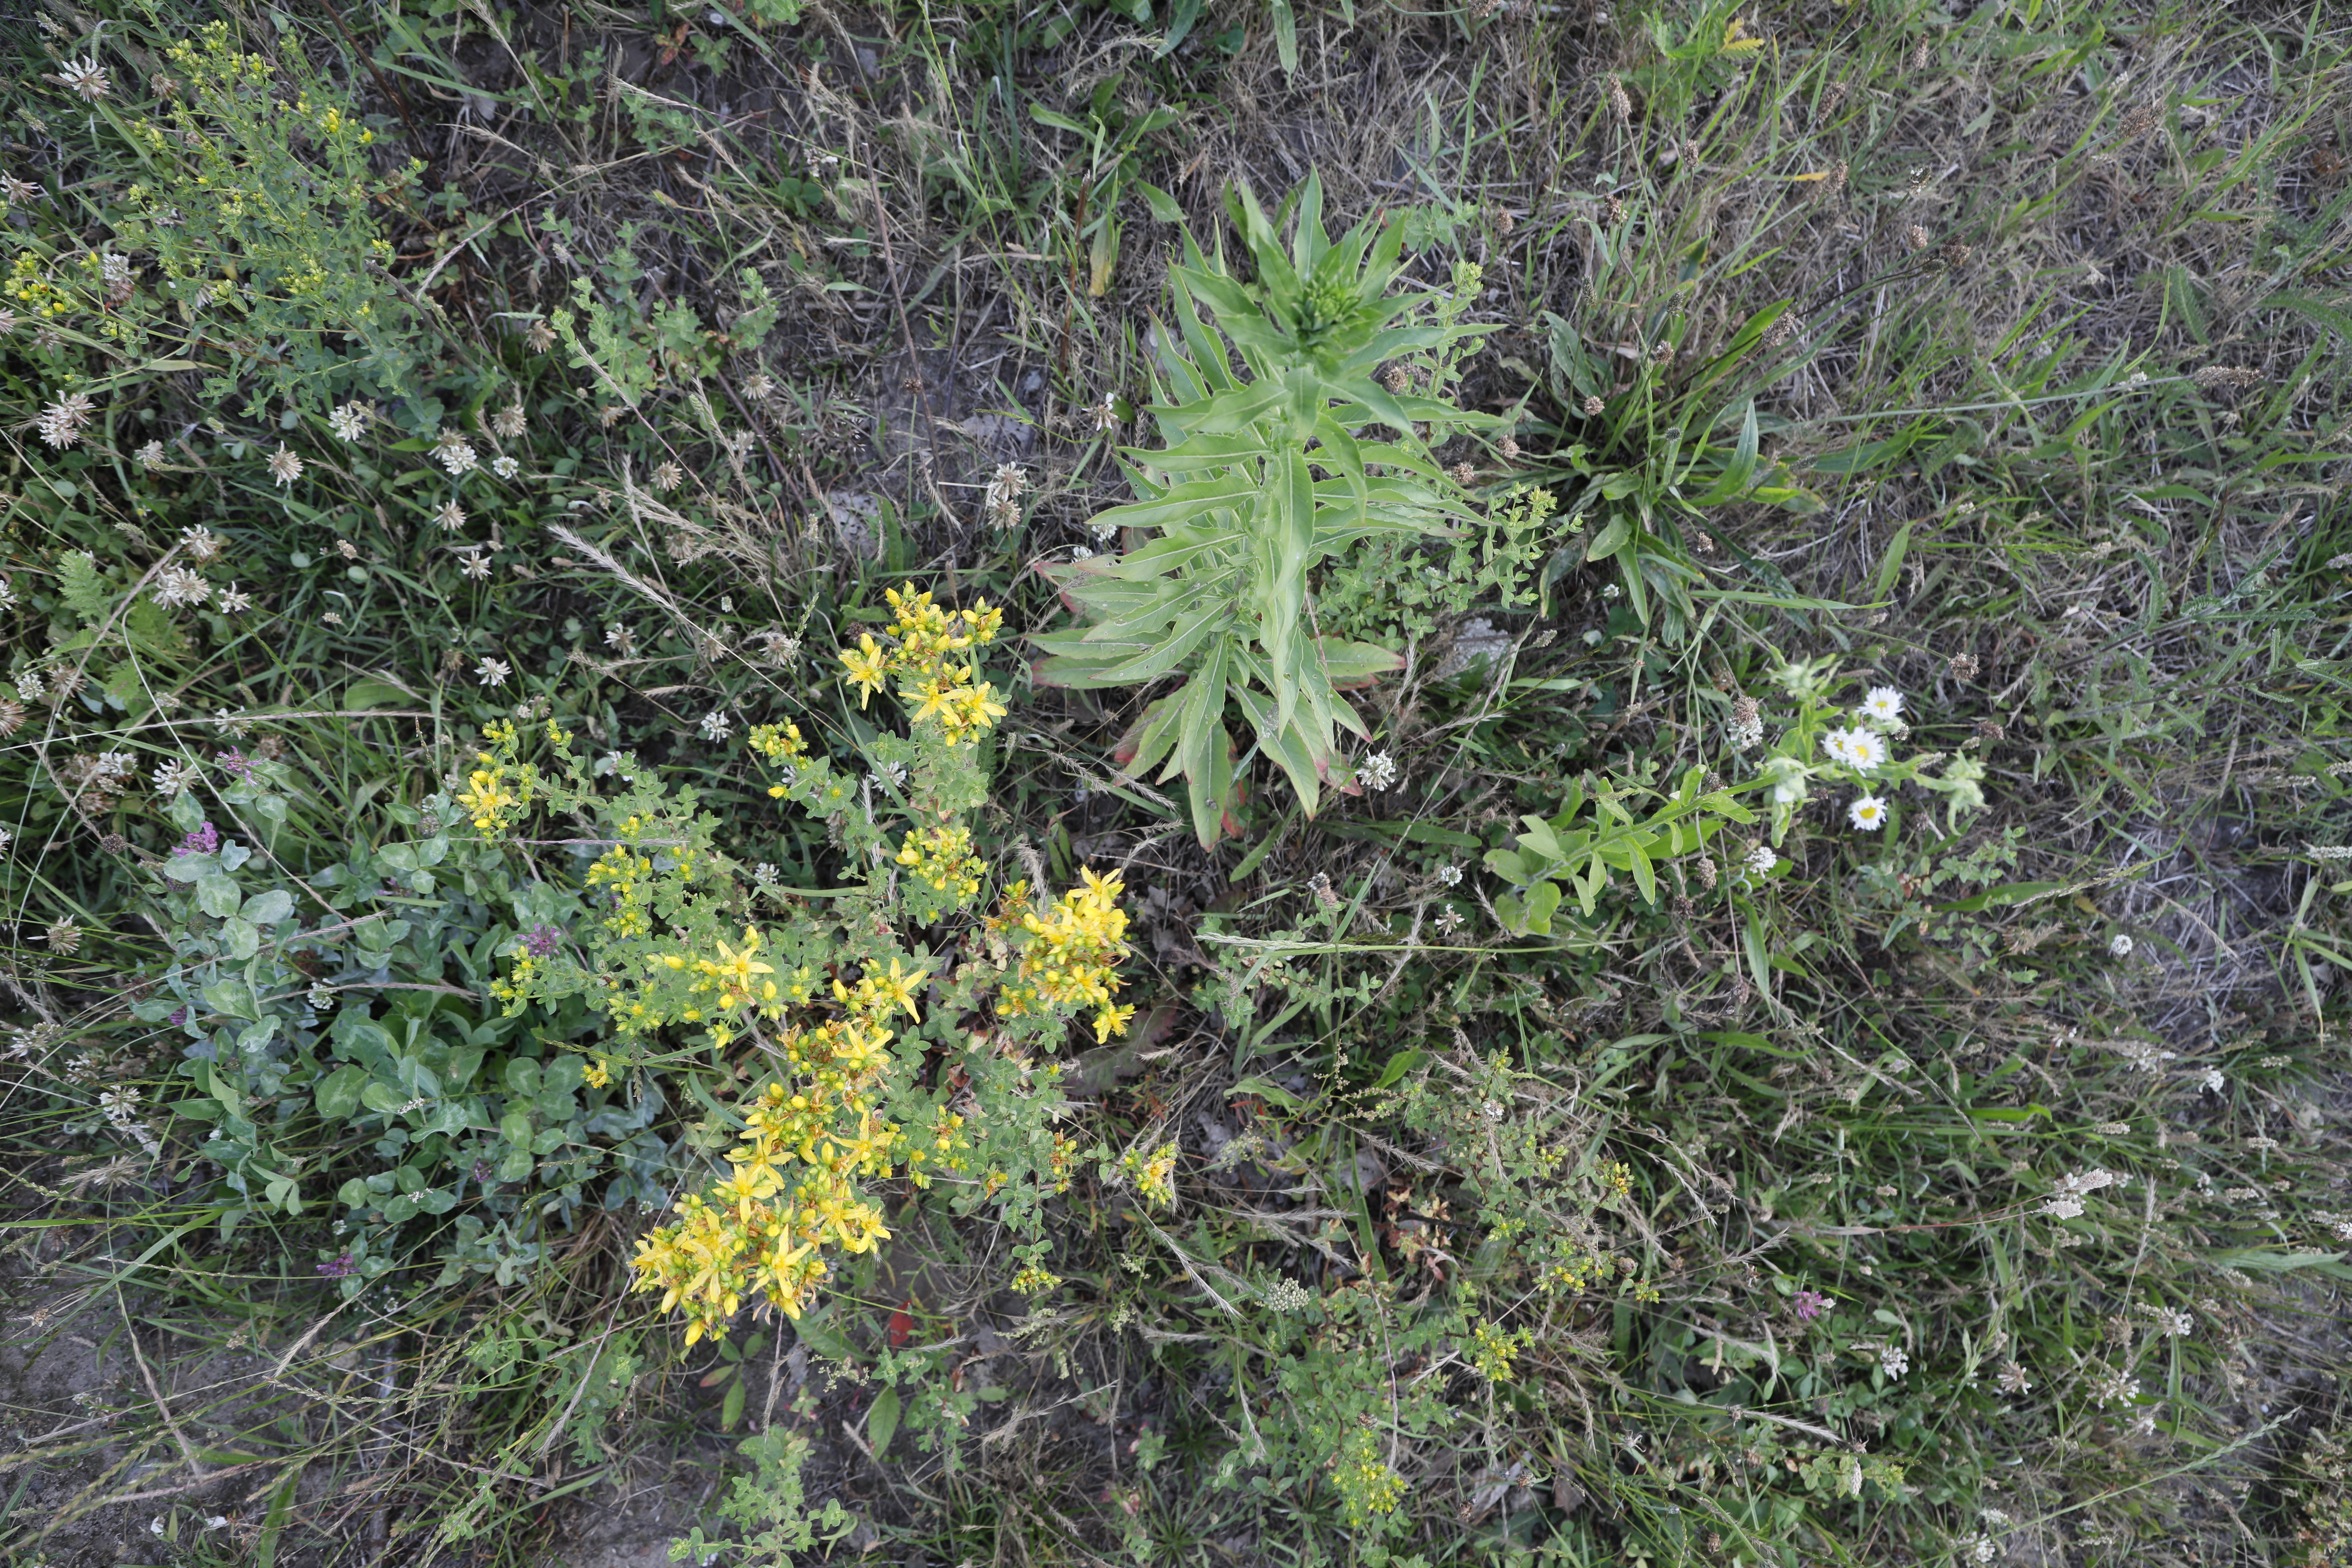
Plant species: Hypericum perforatum, Trifolium pratense, Trifolium repens